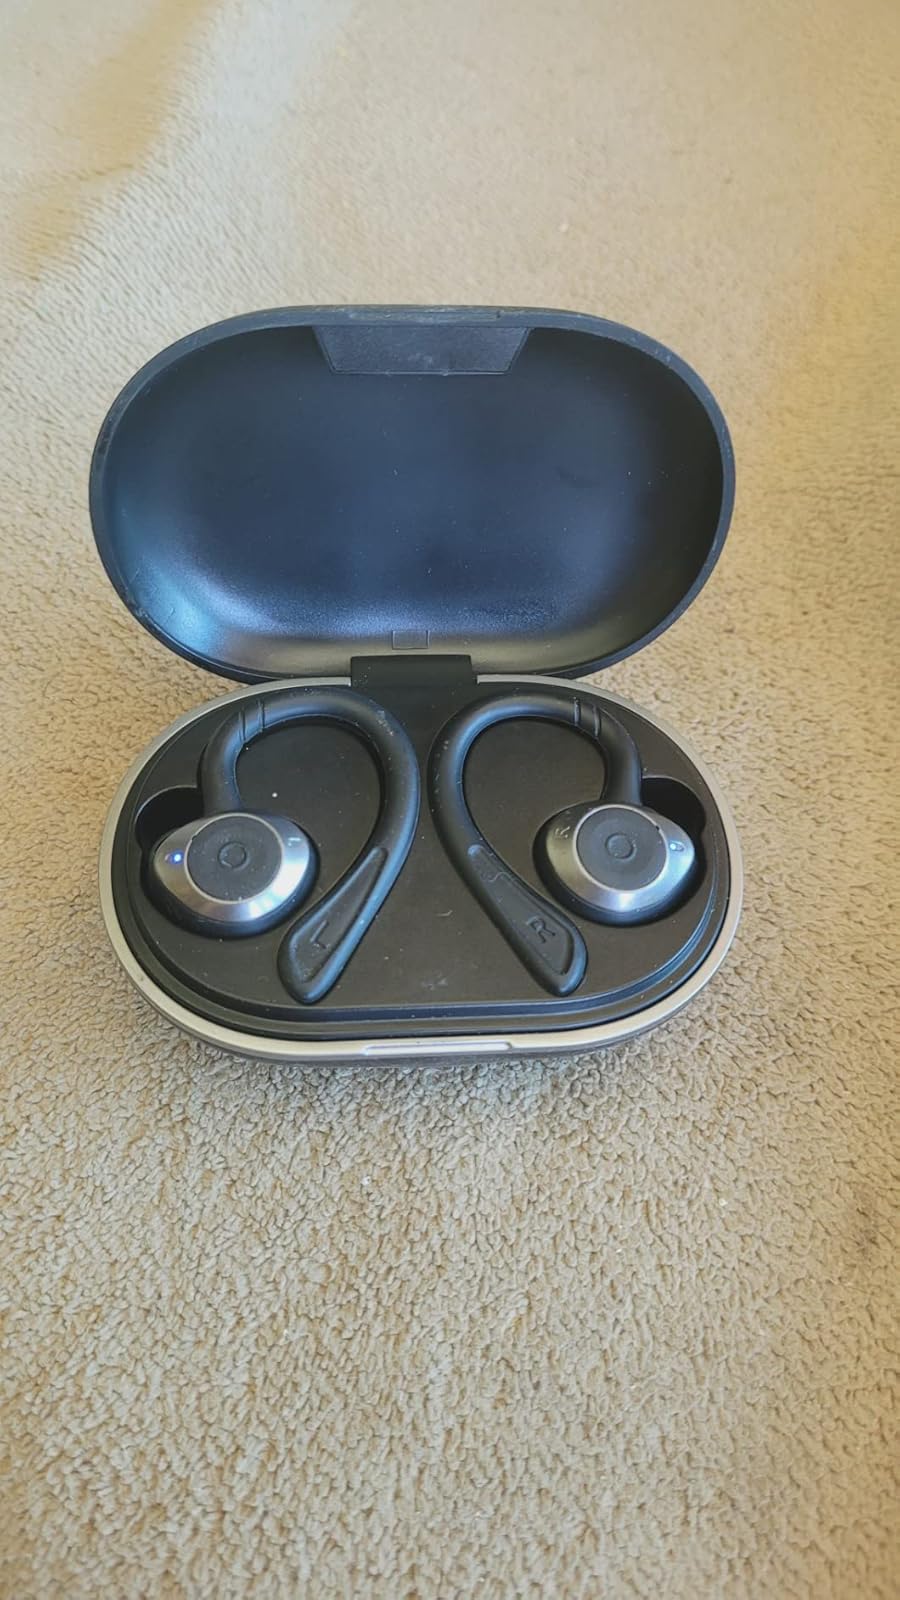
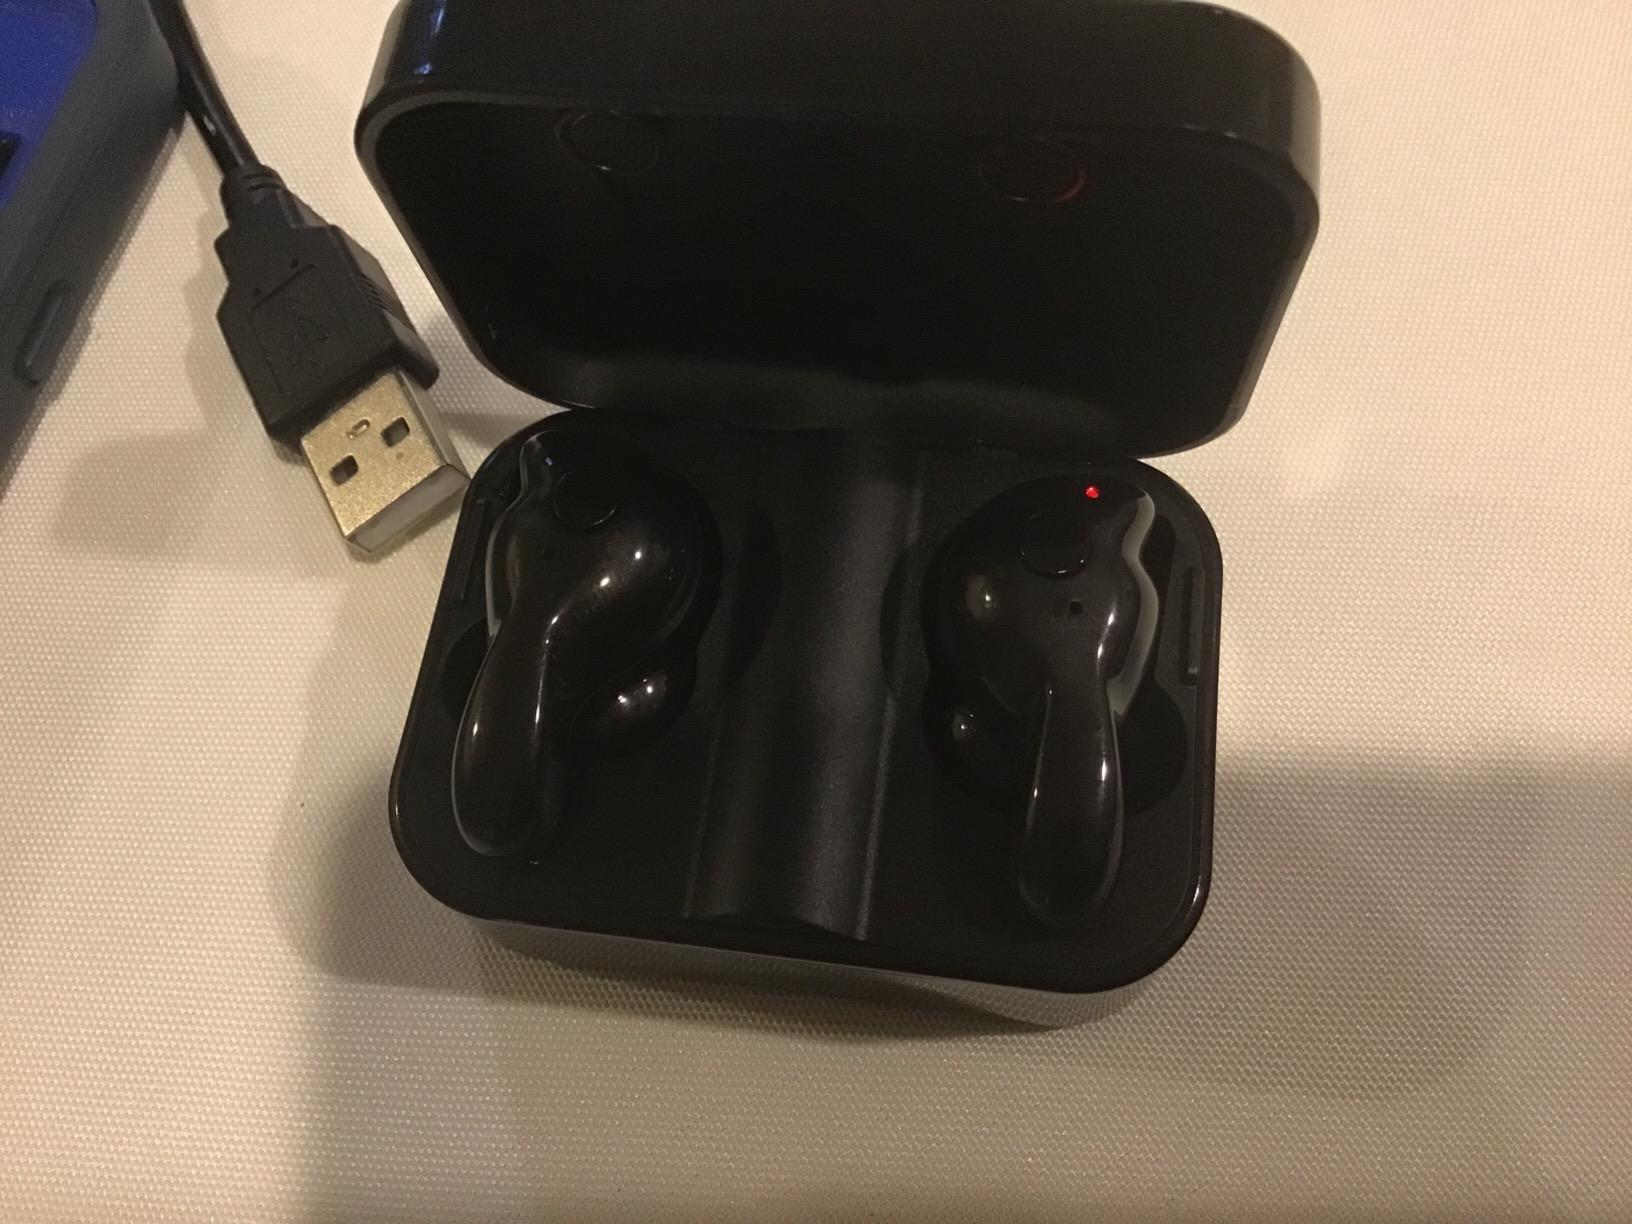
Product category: earbuds
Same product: no